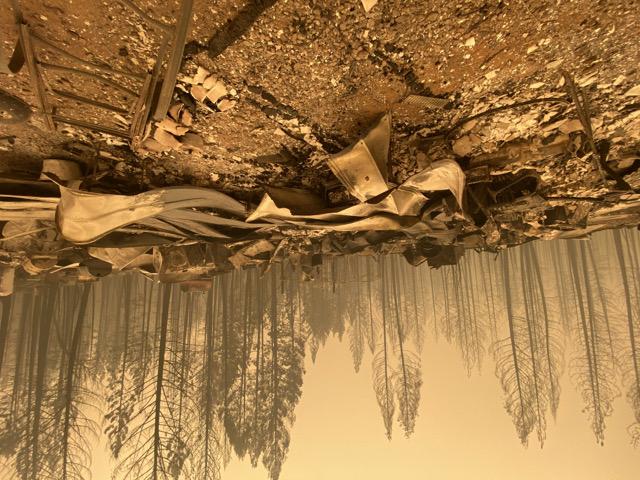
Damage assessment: destroyed